Ruff (bird)

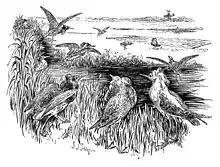
1897 illustration of ruffs being trapped for food with a net

Ruffs were formerly trapped for food in England in large numbers; on one occasion, 2,400 were served at Archbishop Neville's enthronement banquet in 1465. The birds were netted while lekking, sometimes being fattened with bread, milk and seed in holding pens before preparation for the table.